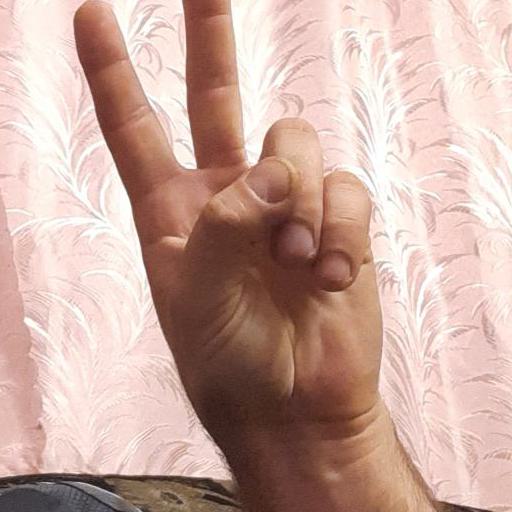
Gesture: peace